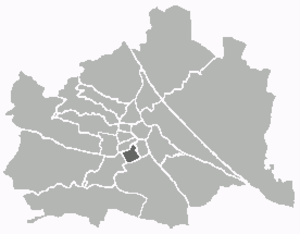
Margareten (Wien)
Margareten er den 5. af Wiens 23 bydele.